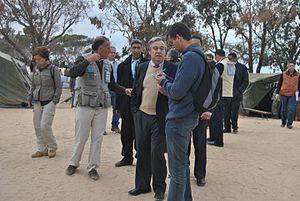
Le SG de l'ONU, António Guterres, dans la sud tunisien, au moment de la crise des réfugiés libyens à Choucha en mars-avril 2011. Il était le haut-Commissaire de l'ONU aux réfugiés (HCR).
Le Haut Commissariat des Nations unies pour les réfugiés, basé à Genève, est un programme de l'Organisation des Nations unies. Il a pour but originel de protéger les réfugiés, de trouver une « solution durable » à leurs problèmes et de veiller à l'application de la Convention de Genève sur les réfugiés de 1951.